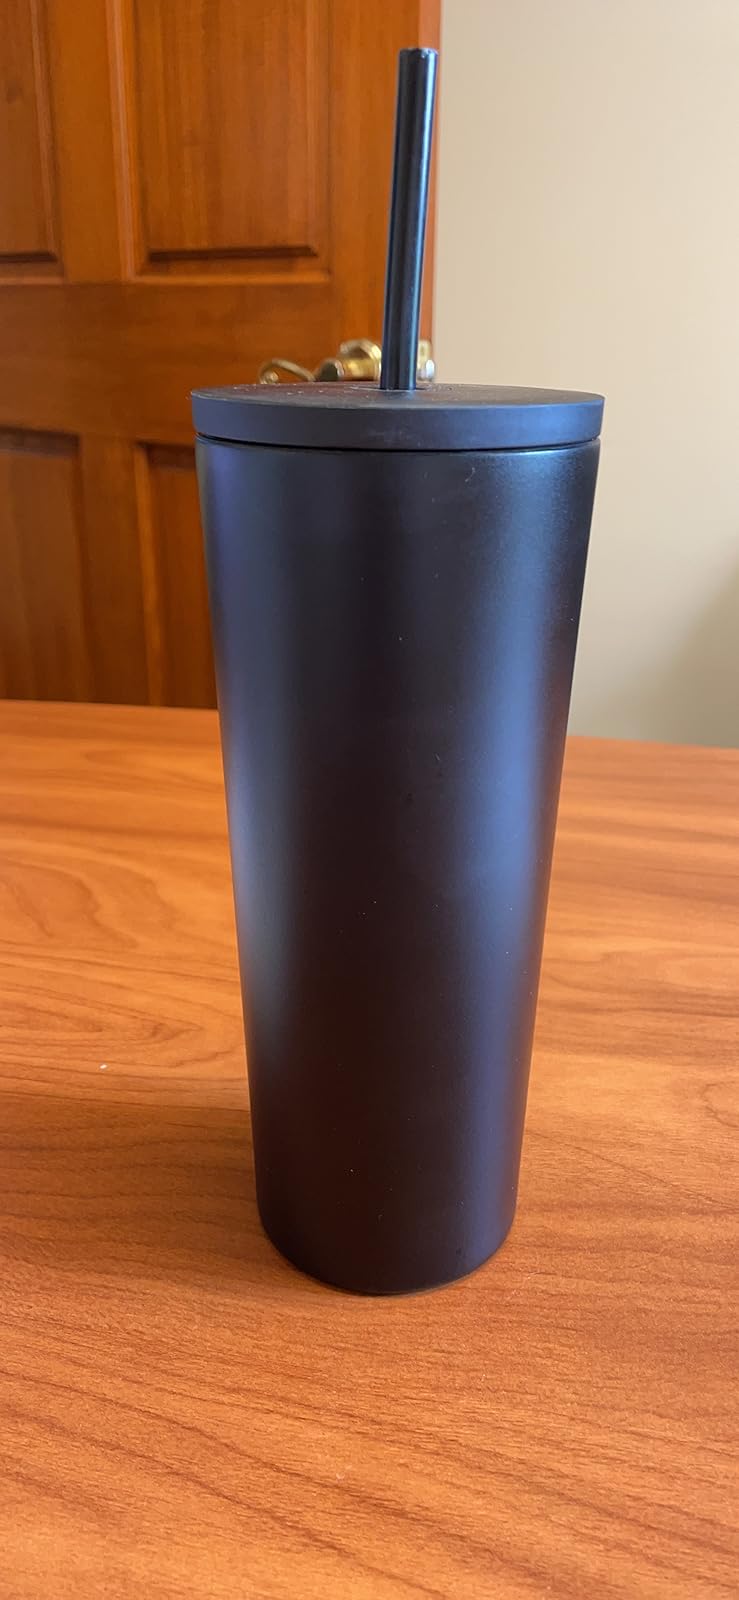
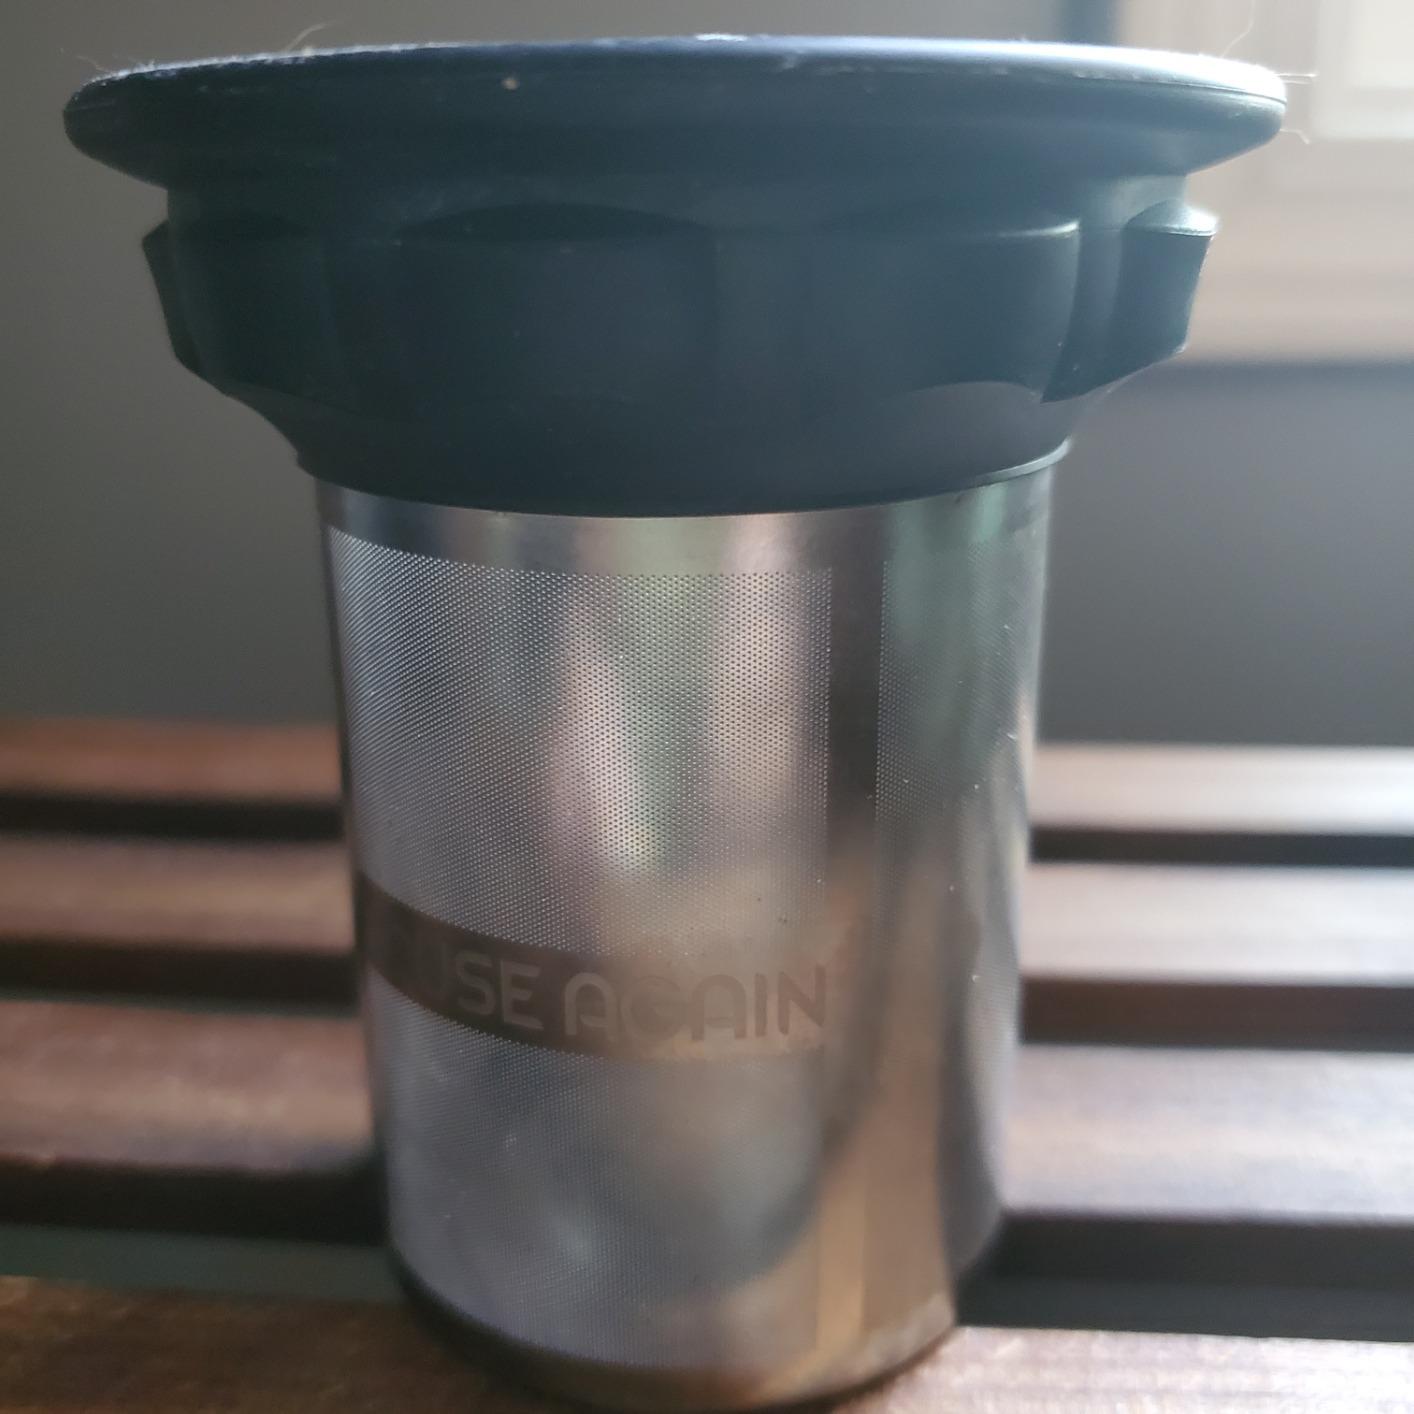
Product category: items_mug
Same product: no